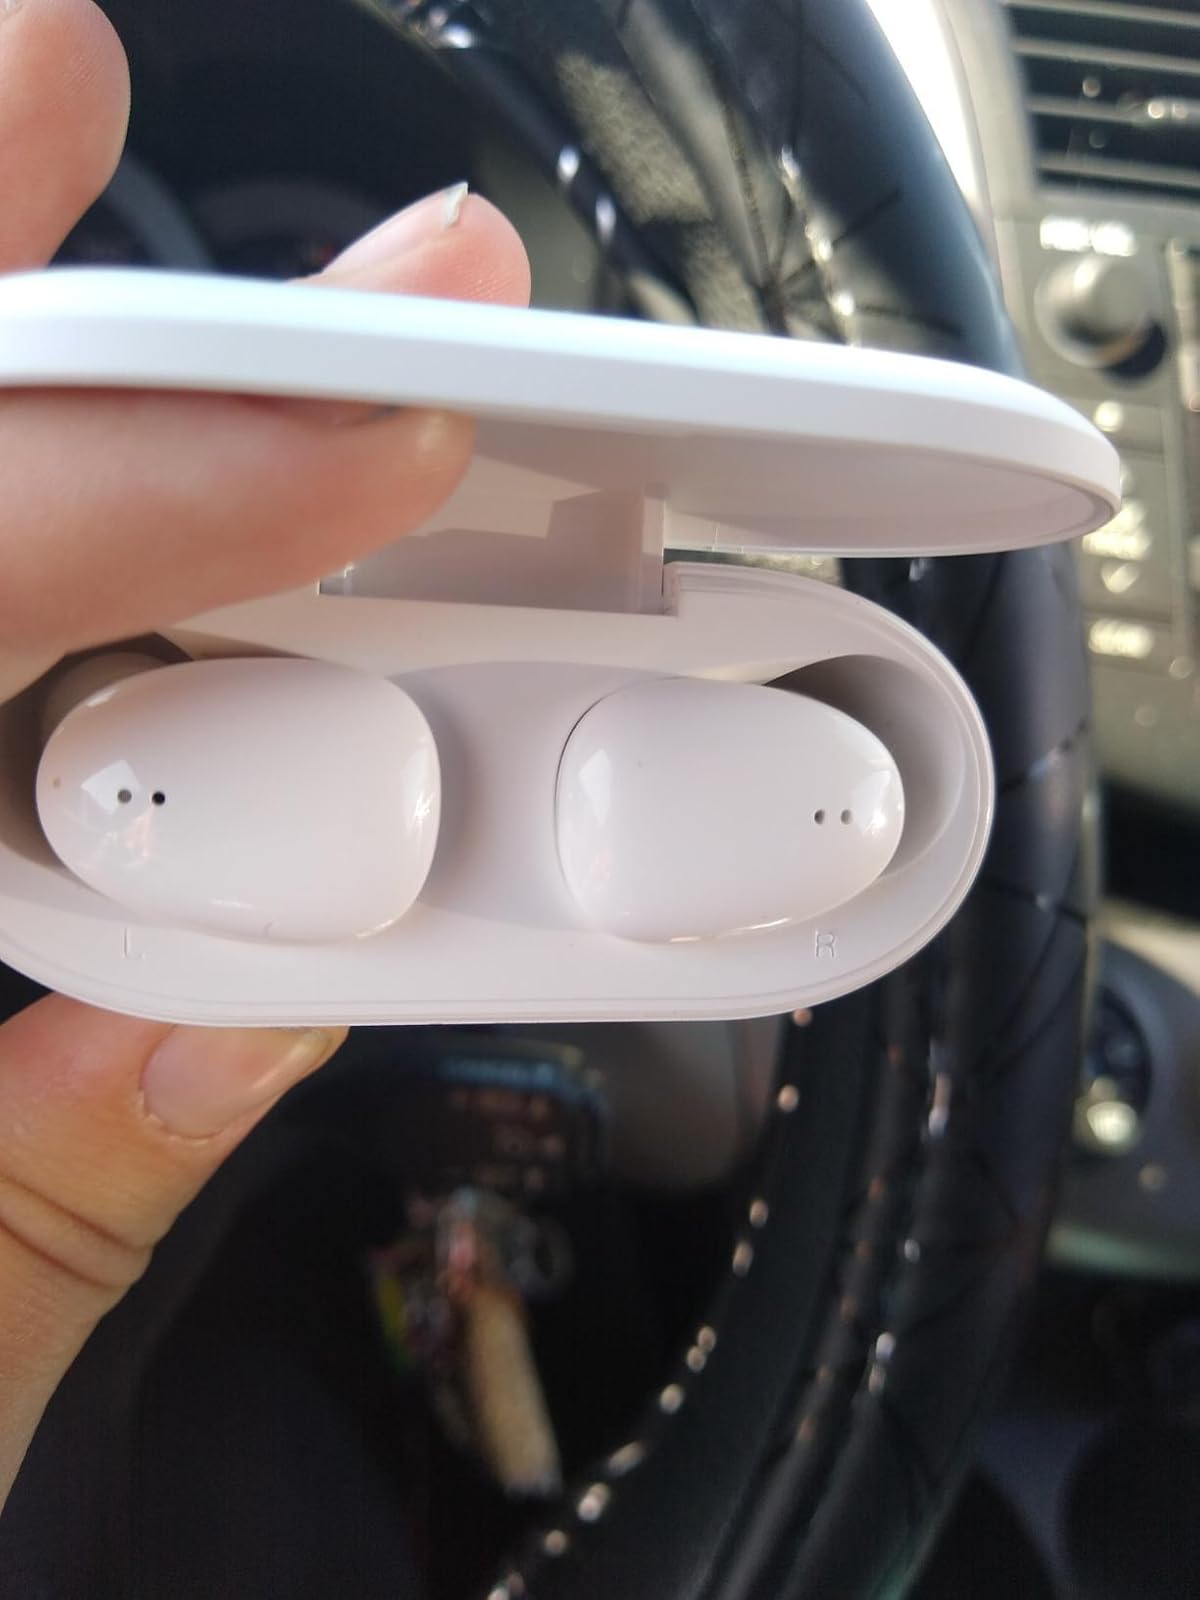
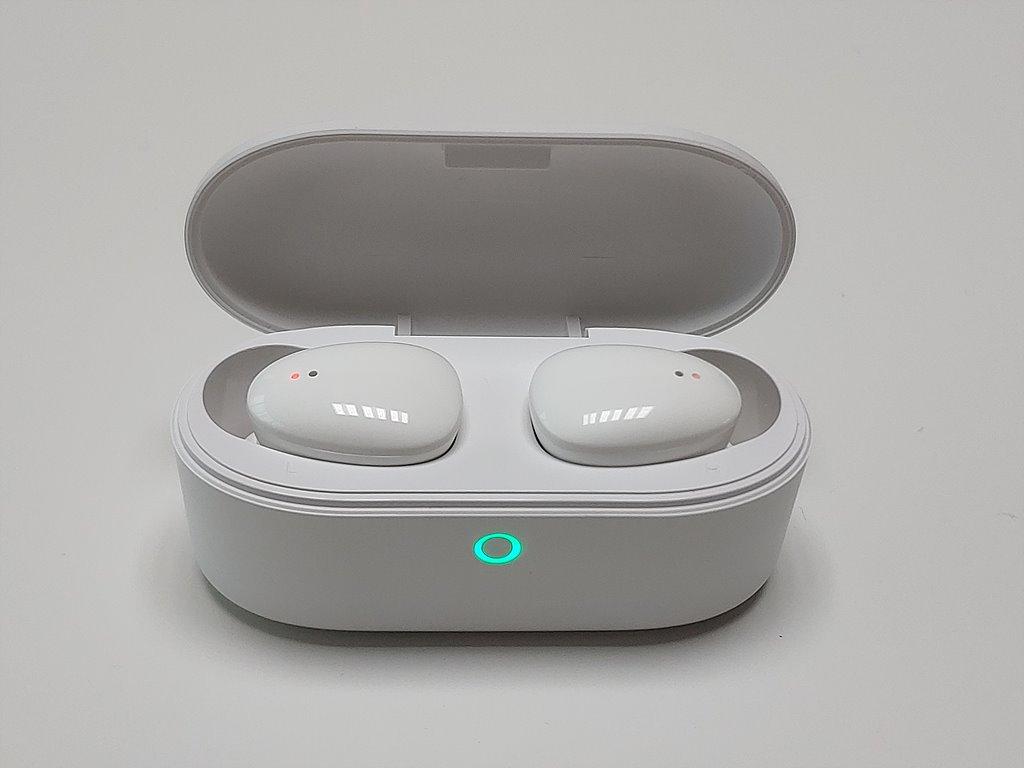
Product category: earbuds
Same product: yes